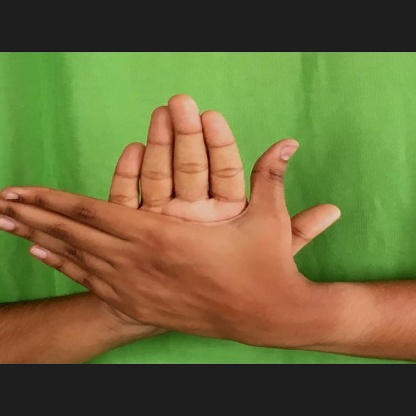
Mudra: Chakra